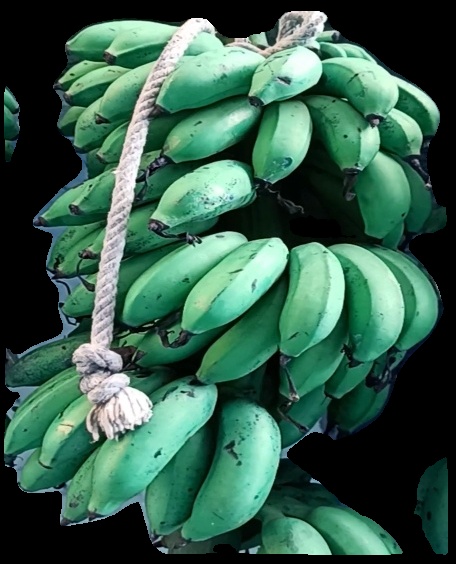
Variety: rasbale
Grade: grade2